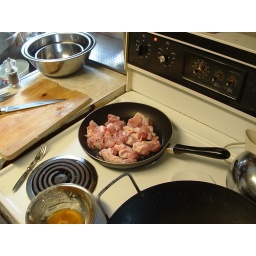
Fry chicken in Uncle Betts homemade chicken marinade. Really, it was just butter water and brown sugar.